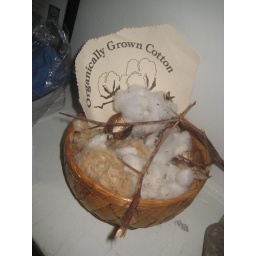
Another basket of organic cotton we keep around the office